Kadapa district

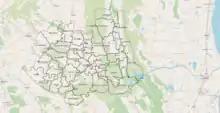
Satellite view of YSR district

The district is divided into 4 revenue divisions: Badvel, Jammalamadugu, Kadapa and Pulivendula, which are further subdivided into a total of 36 mandals, each headed by a sub-collector.